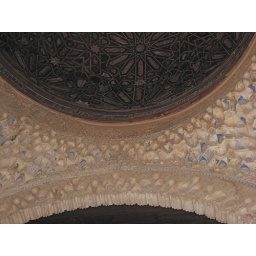
blue dye in the roof remains